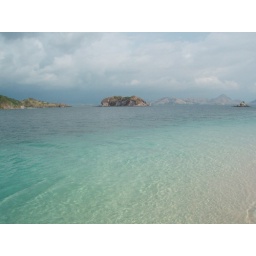
White sand beach and pristine waters in Bidadari island, Komodo